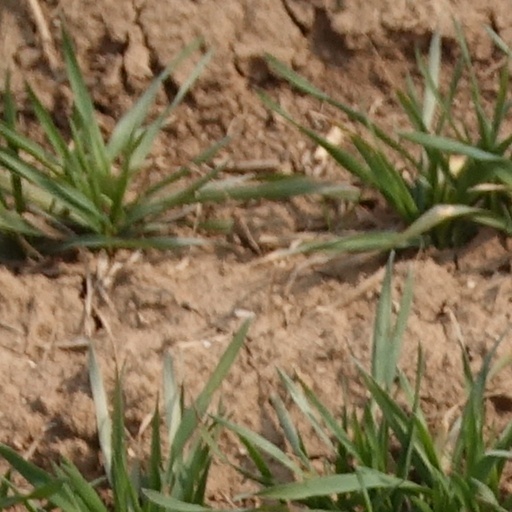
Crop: wheat